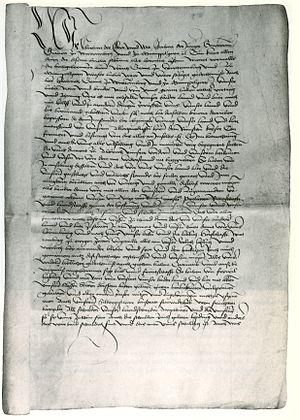
Cette page concerne l'année 1482 du calendrier julien.